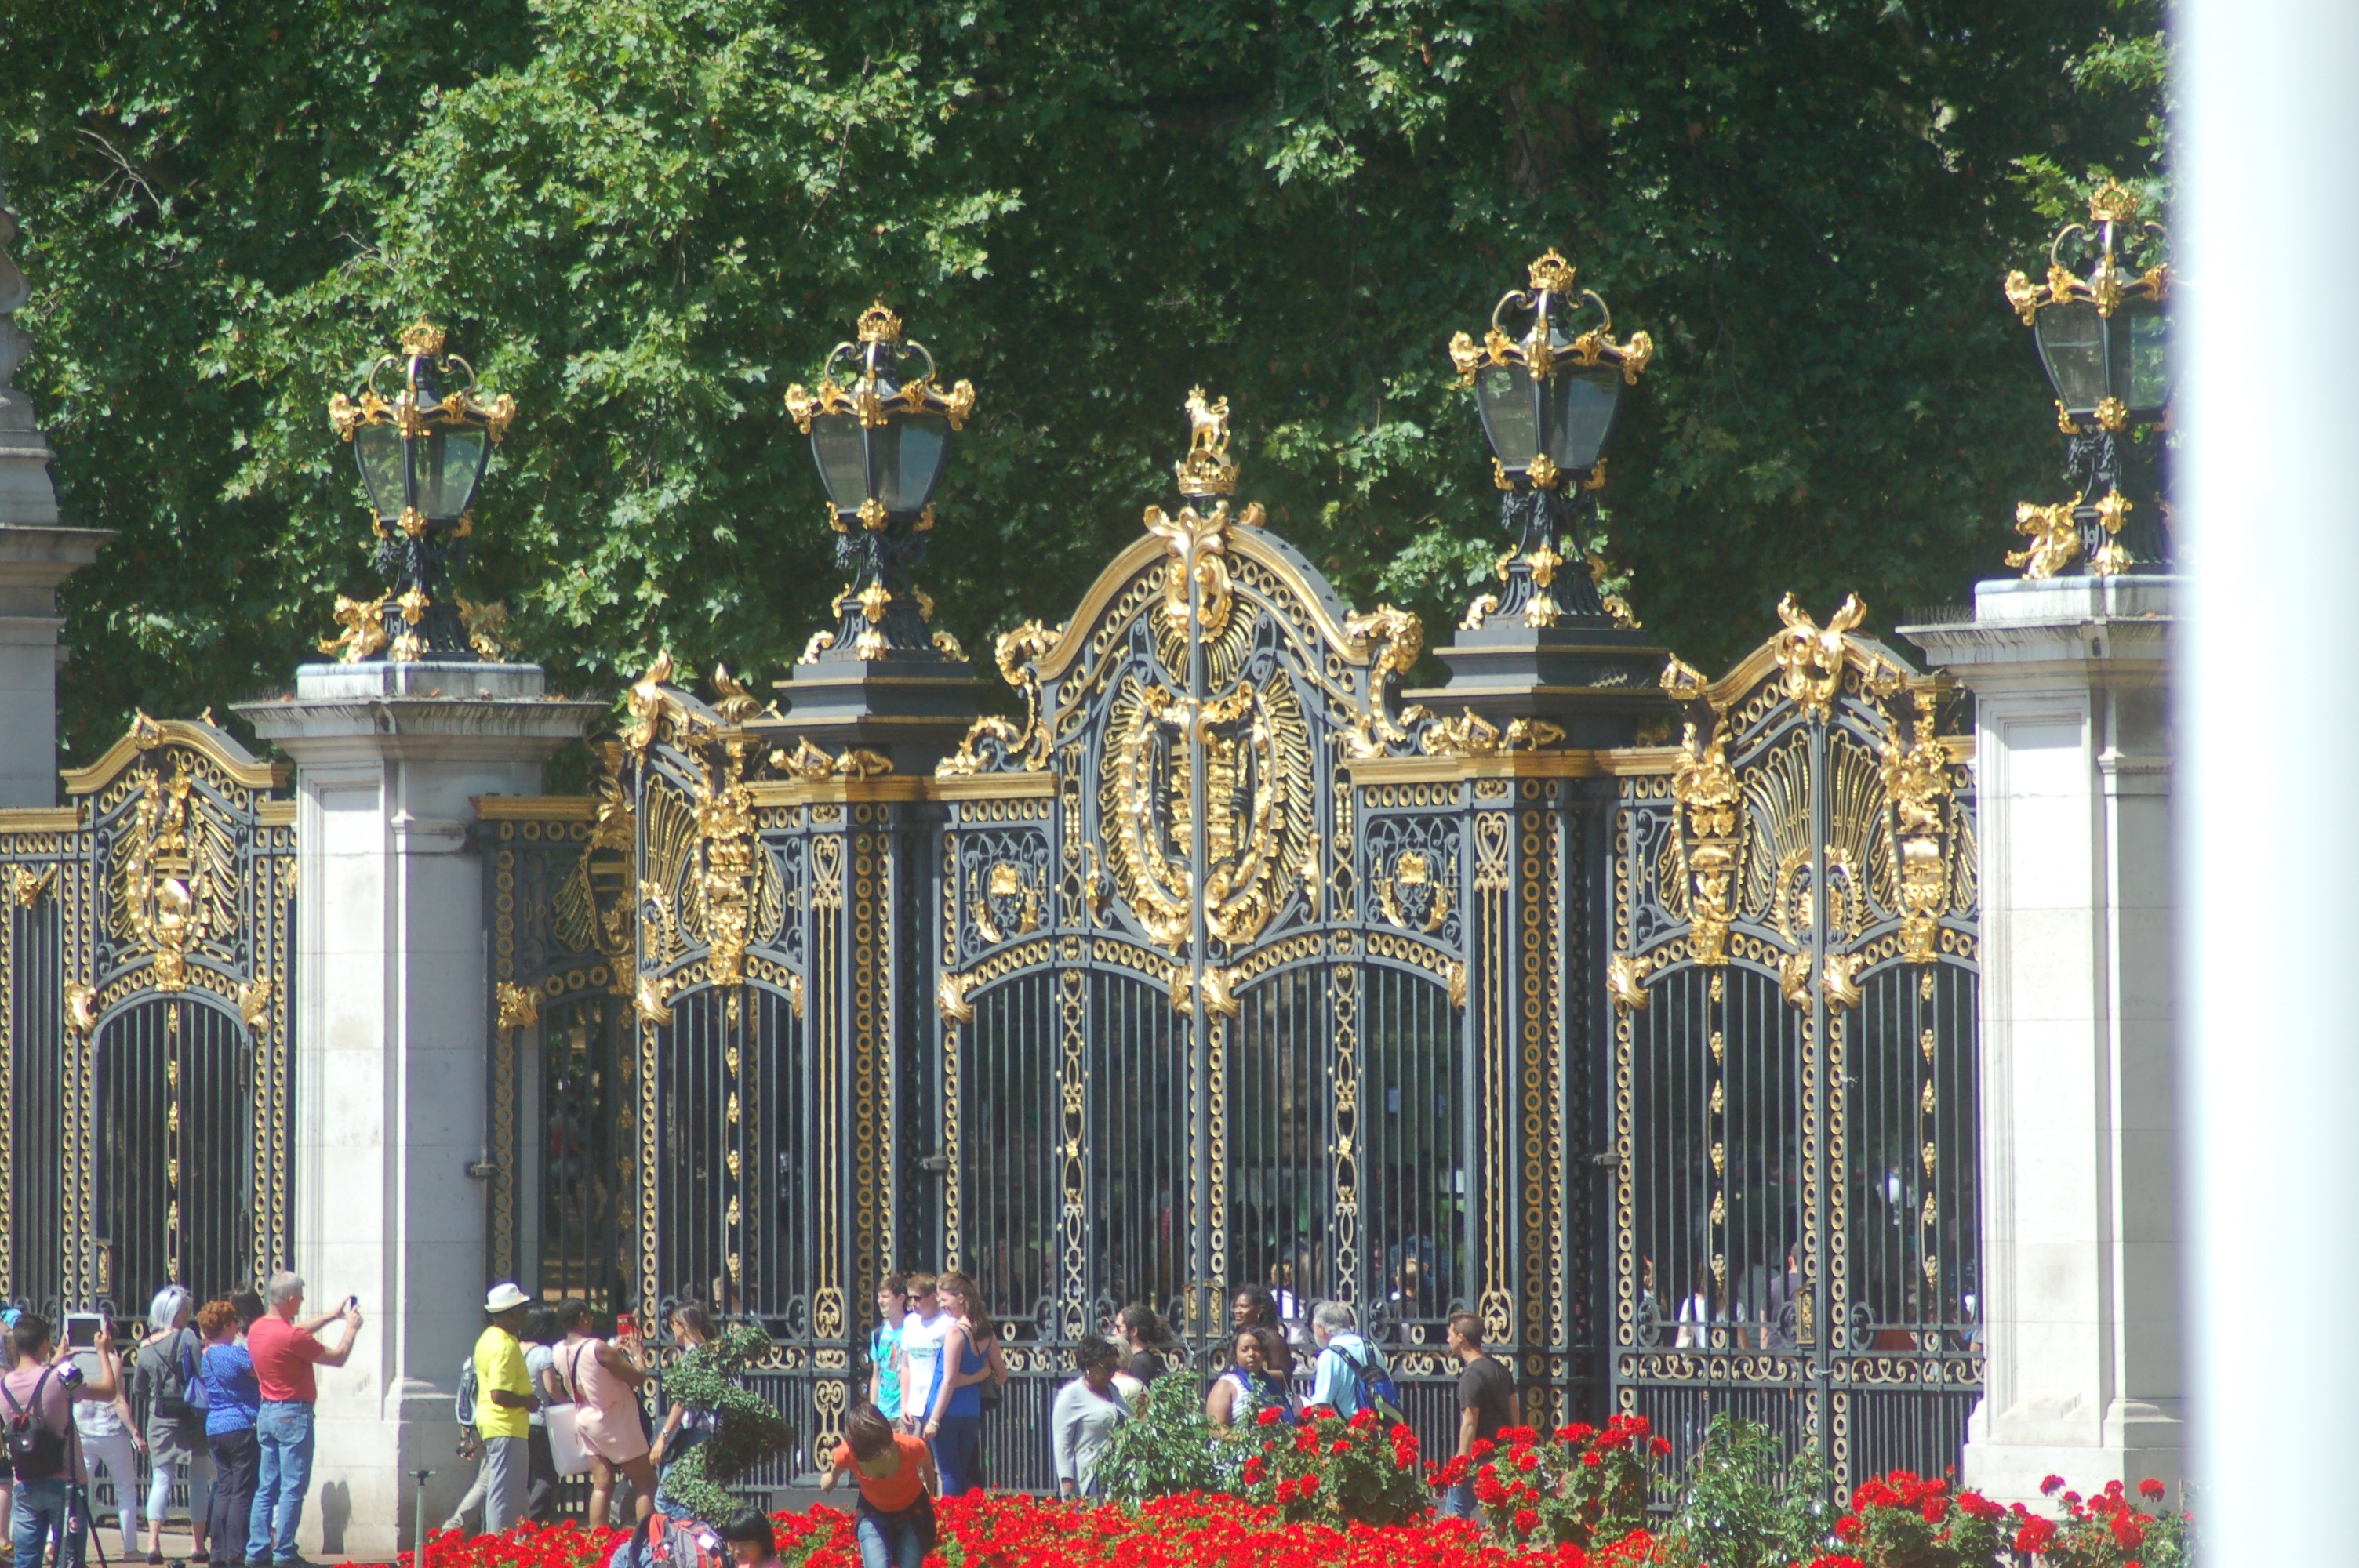
view, palace, cathedral, tourism, place of worship, england, london, temple, queen, shrine, monuments, gateway, royal castle, the crowd, the palace, buckingham